Yankari Game Reserve

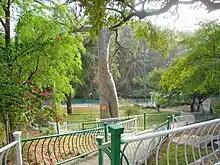
Inside Yankari Game Reserve

In 1934, the Northern Regional Committee made a recommendation to the Executive Council to establish a pilot game reserve in the Bauchi Emirate. This was supported by Alhaji Muhammadu Ngeleruma, a minister in the former northern Nigeria Ministry of Agriculture and Natural Resources. Around this time, he had been impressed by a visit to a Sudanese game reserve while on a trip to East Africa. On returning, he encouraged the moves to establish something similar in Nigeria.